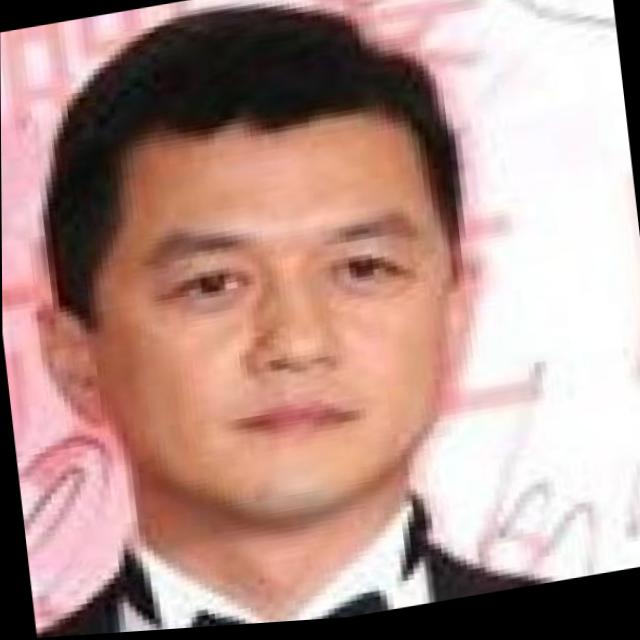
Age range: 45-64